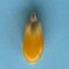
Maize quality: Good